Admire Mars

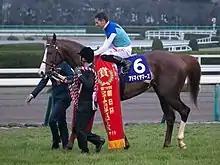
Admire Mars in December 2018

Admire Mars (foaled 16 March 2016) is a Japanese Thoroughbred racehorse and active sire. As a juvenile in 2018 he was undefeated in four races including the Daily Hai Nisai Stakes and the Asahi Hai Futurity Stakes and won the JRA Award for Best Two-Year-Old Colt. In his first two races of 2019 he was beaten in the Tokinominoru Kinen and the Satsuki Sho before returning to winning form to take the NHK Mile Cup. In December he won the Hong Kong Mile. He failed to win in 2020 but ran third in both the Mile Championship and the Hong Kong Mile.